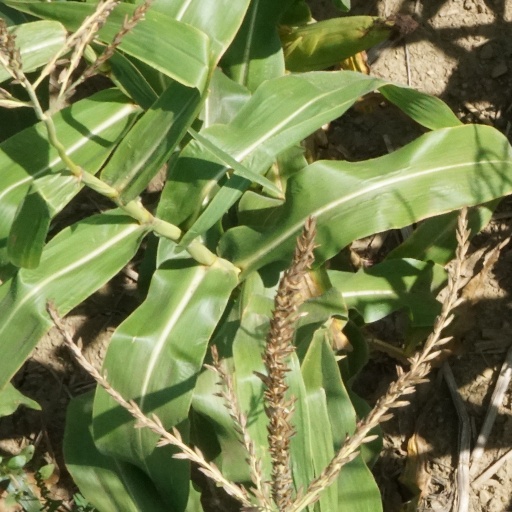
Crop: maize; corn